Higashi-Mito Station

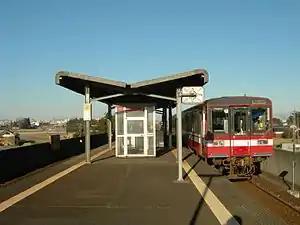
Higashi-Mito Station, January 2011

is a passenger railway station in the city of Mito, Ibaraki Prefecture, Japan operated by the third sector Kashima Rinkai Railway.